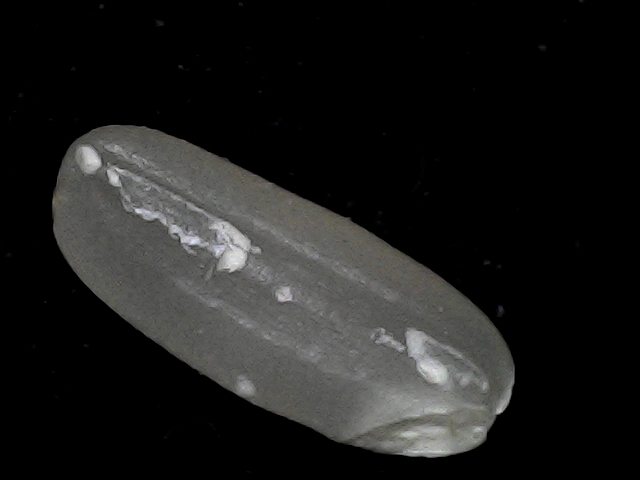
Rice variety: BD79